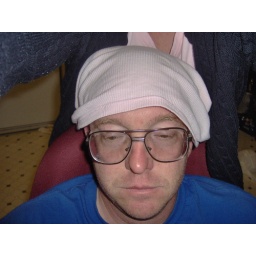
Phil in shirt hat